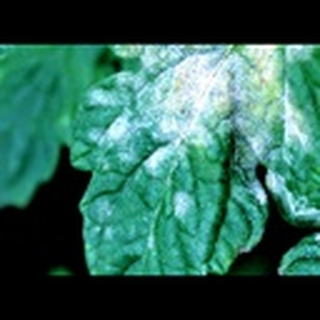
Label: cotton_powdery_mildew